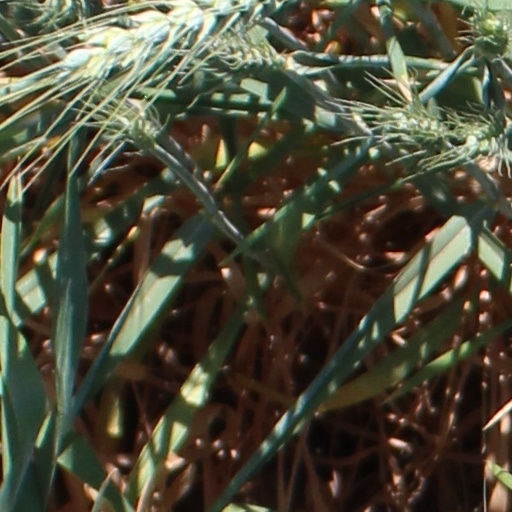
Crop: wheat